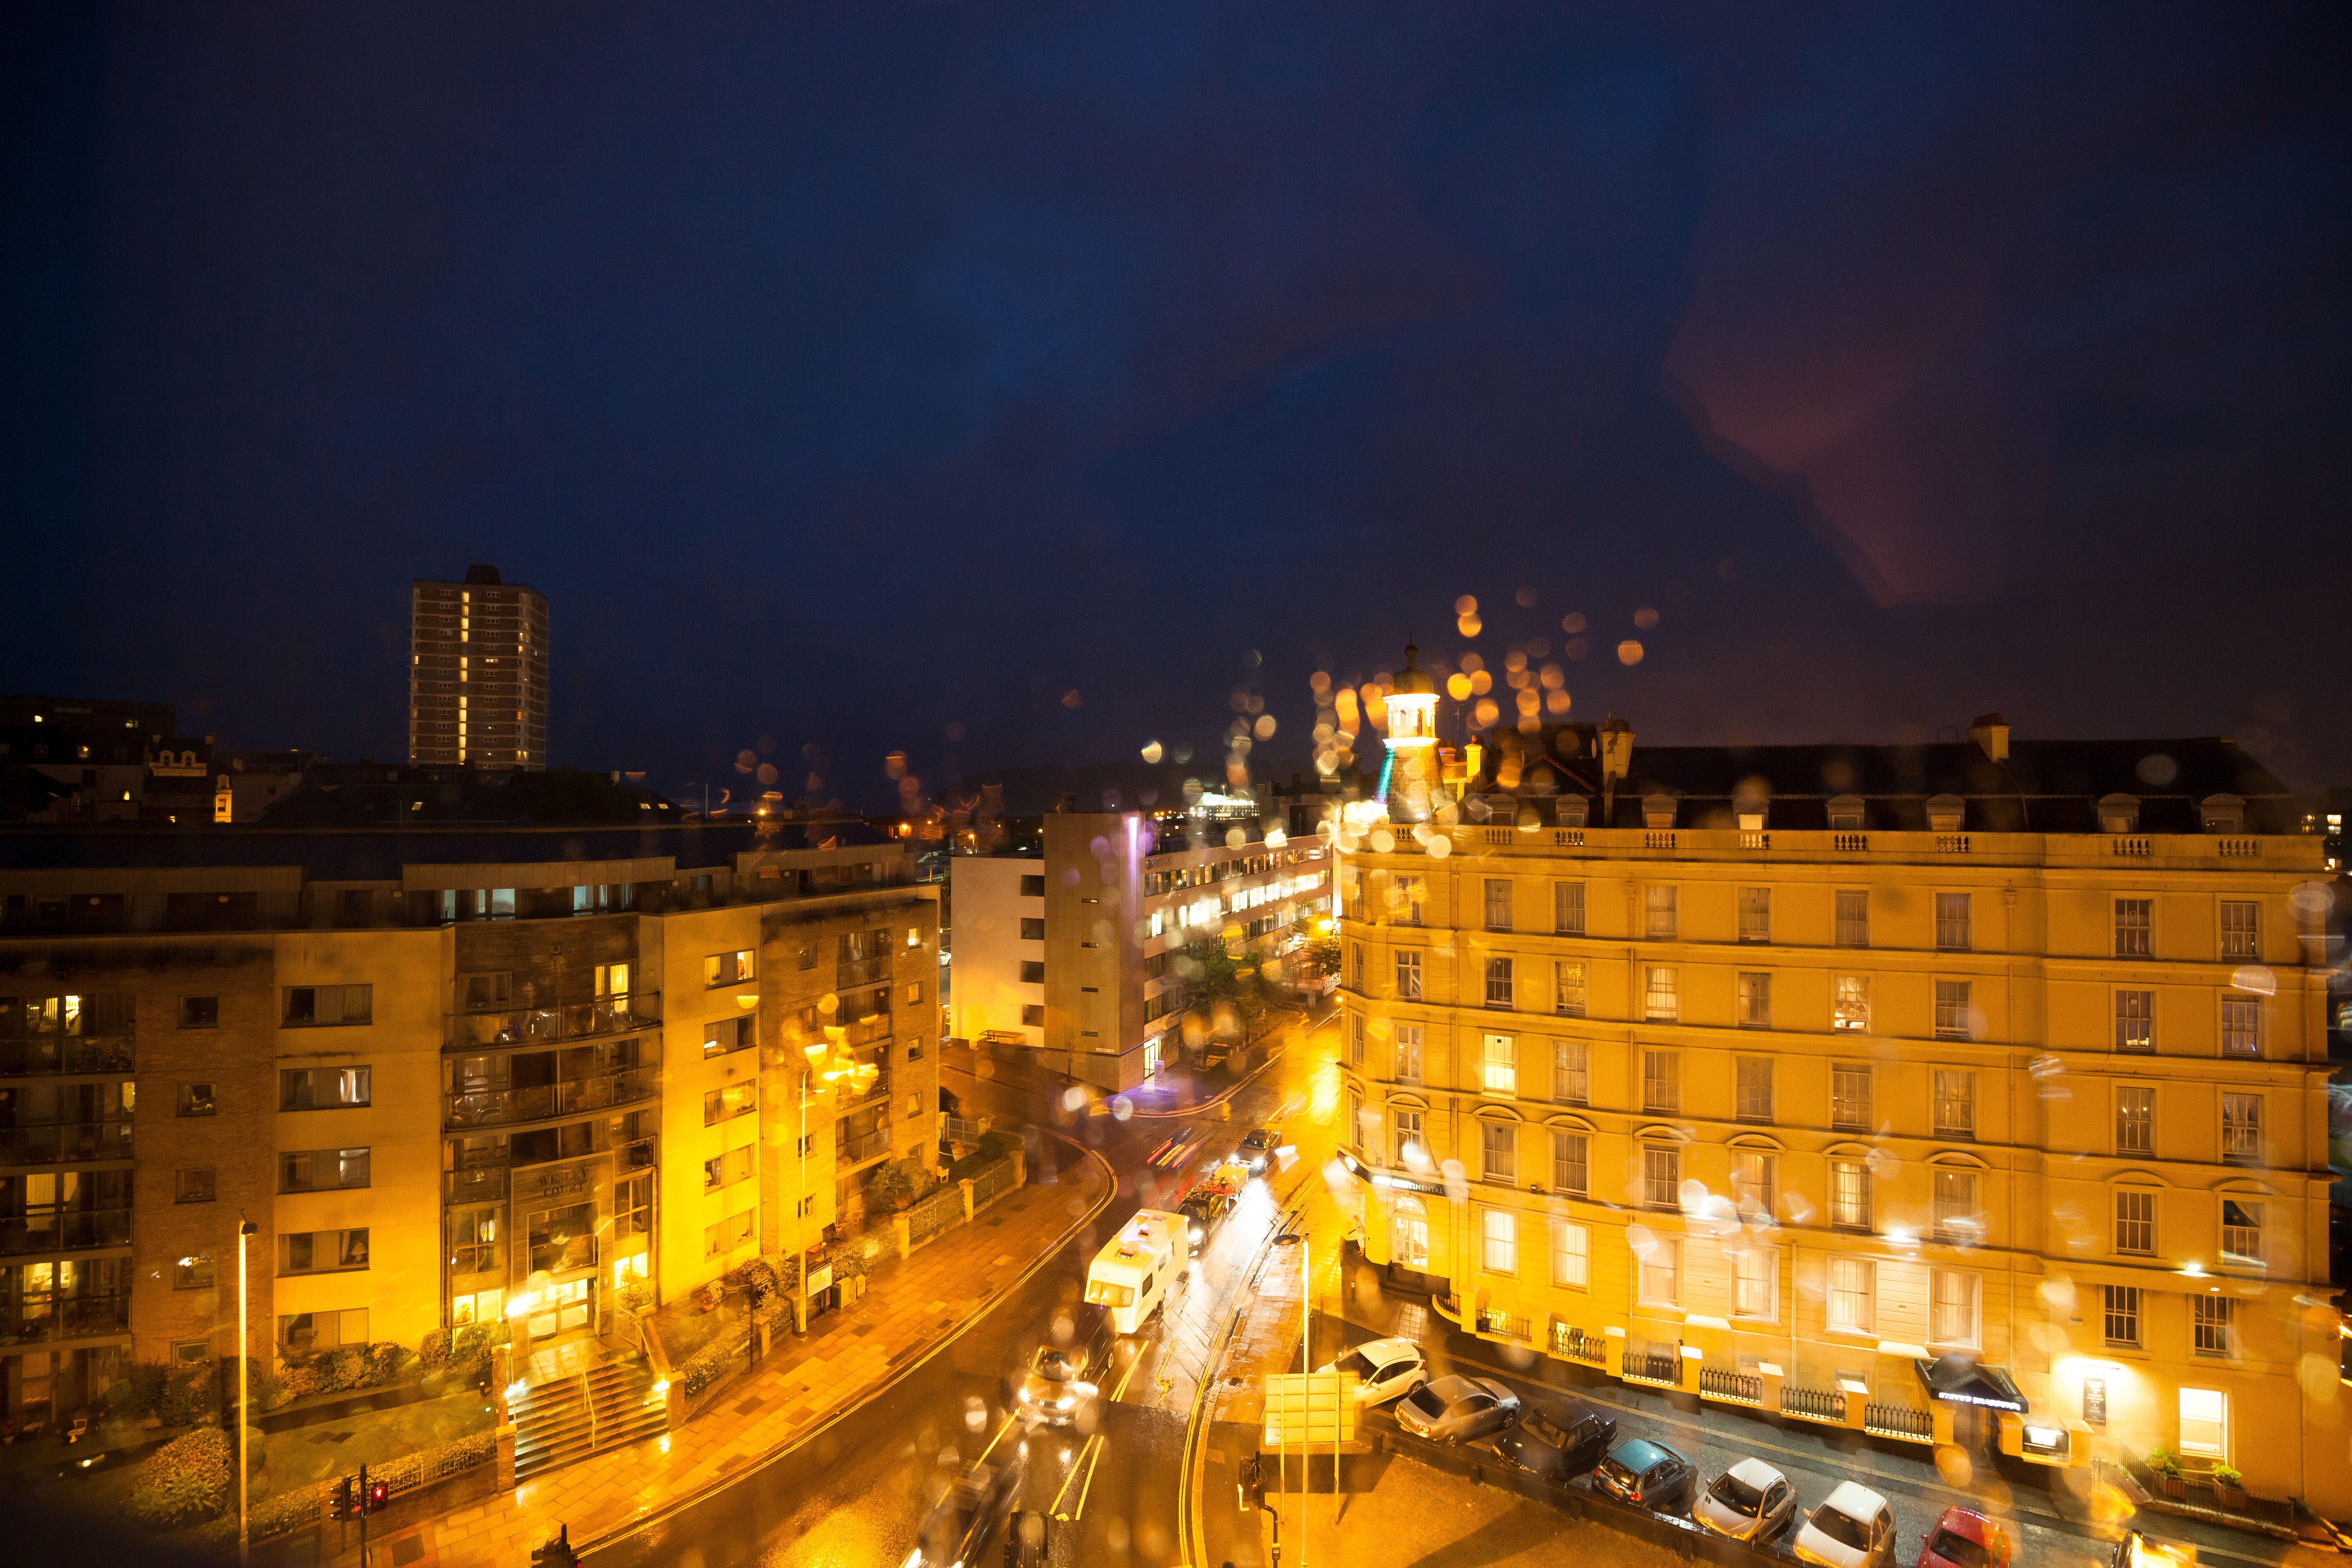
sea, coast, light, architecture, skyline, traffic, night, rain, building, parking, city, skyscraper, refraction, cityscape, downtown, dusk, evening, orange, reflection, tower, landmark, facade, blue, office building, illuminated, england, great, hotel, cast, junction, metropolis, reflexes, residential buildings, urban area, human settlement, metropolitan area